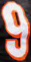
Number: 9